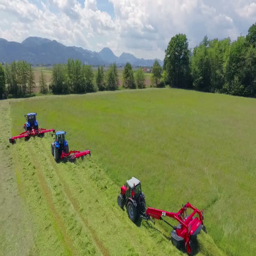
we can see different tractors working outside in the fields .